Paul DiMaggio

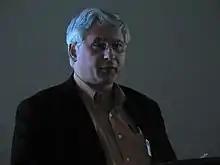
Cornell/Microsoft Research International Symposium on Self-Organizing Online Communities

Paul Joseph DiMaggio (born January 10, 1951, in Philadelphia, Pennsylvania) is an American educator, and professor of sociology at New York University since 2015. Previously, he was a professor of sociology at Princeton University.